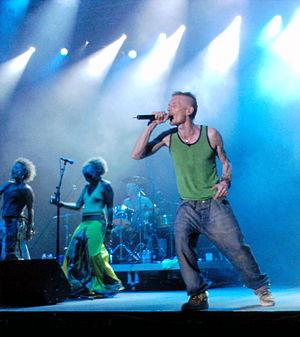
Stereo MC's est un groupe de musique anglais de Hip-hop / Electronica fondé en 1985 à Clapham, Londres.